Abulfaz Elchibey

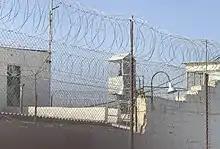

Abulfaz Aliyev studied Arabic at the Baku State University and graduated in 1957 from the Department of Arab Philology of the Faculty of Oriental Studies. He worked as a translator and later as a lecturer of history at the Baku State University. From 1963 to 1964 he lived in Egypt, working as a translator. He soon joined the Soviet dissident movement, supporting the re-establishment of Azerbaijani independence. He was arrested in 1975 on charges of defaming the Soviet Union and spent 18 months in prison. Thereafter he worked at the Institute of Manuscripts of Azerbaijan and published over 50 scientific works on oriental philosophy, history, literature and religion.